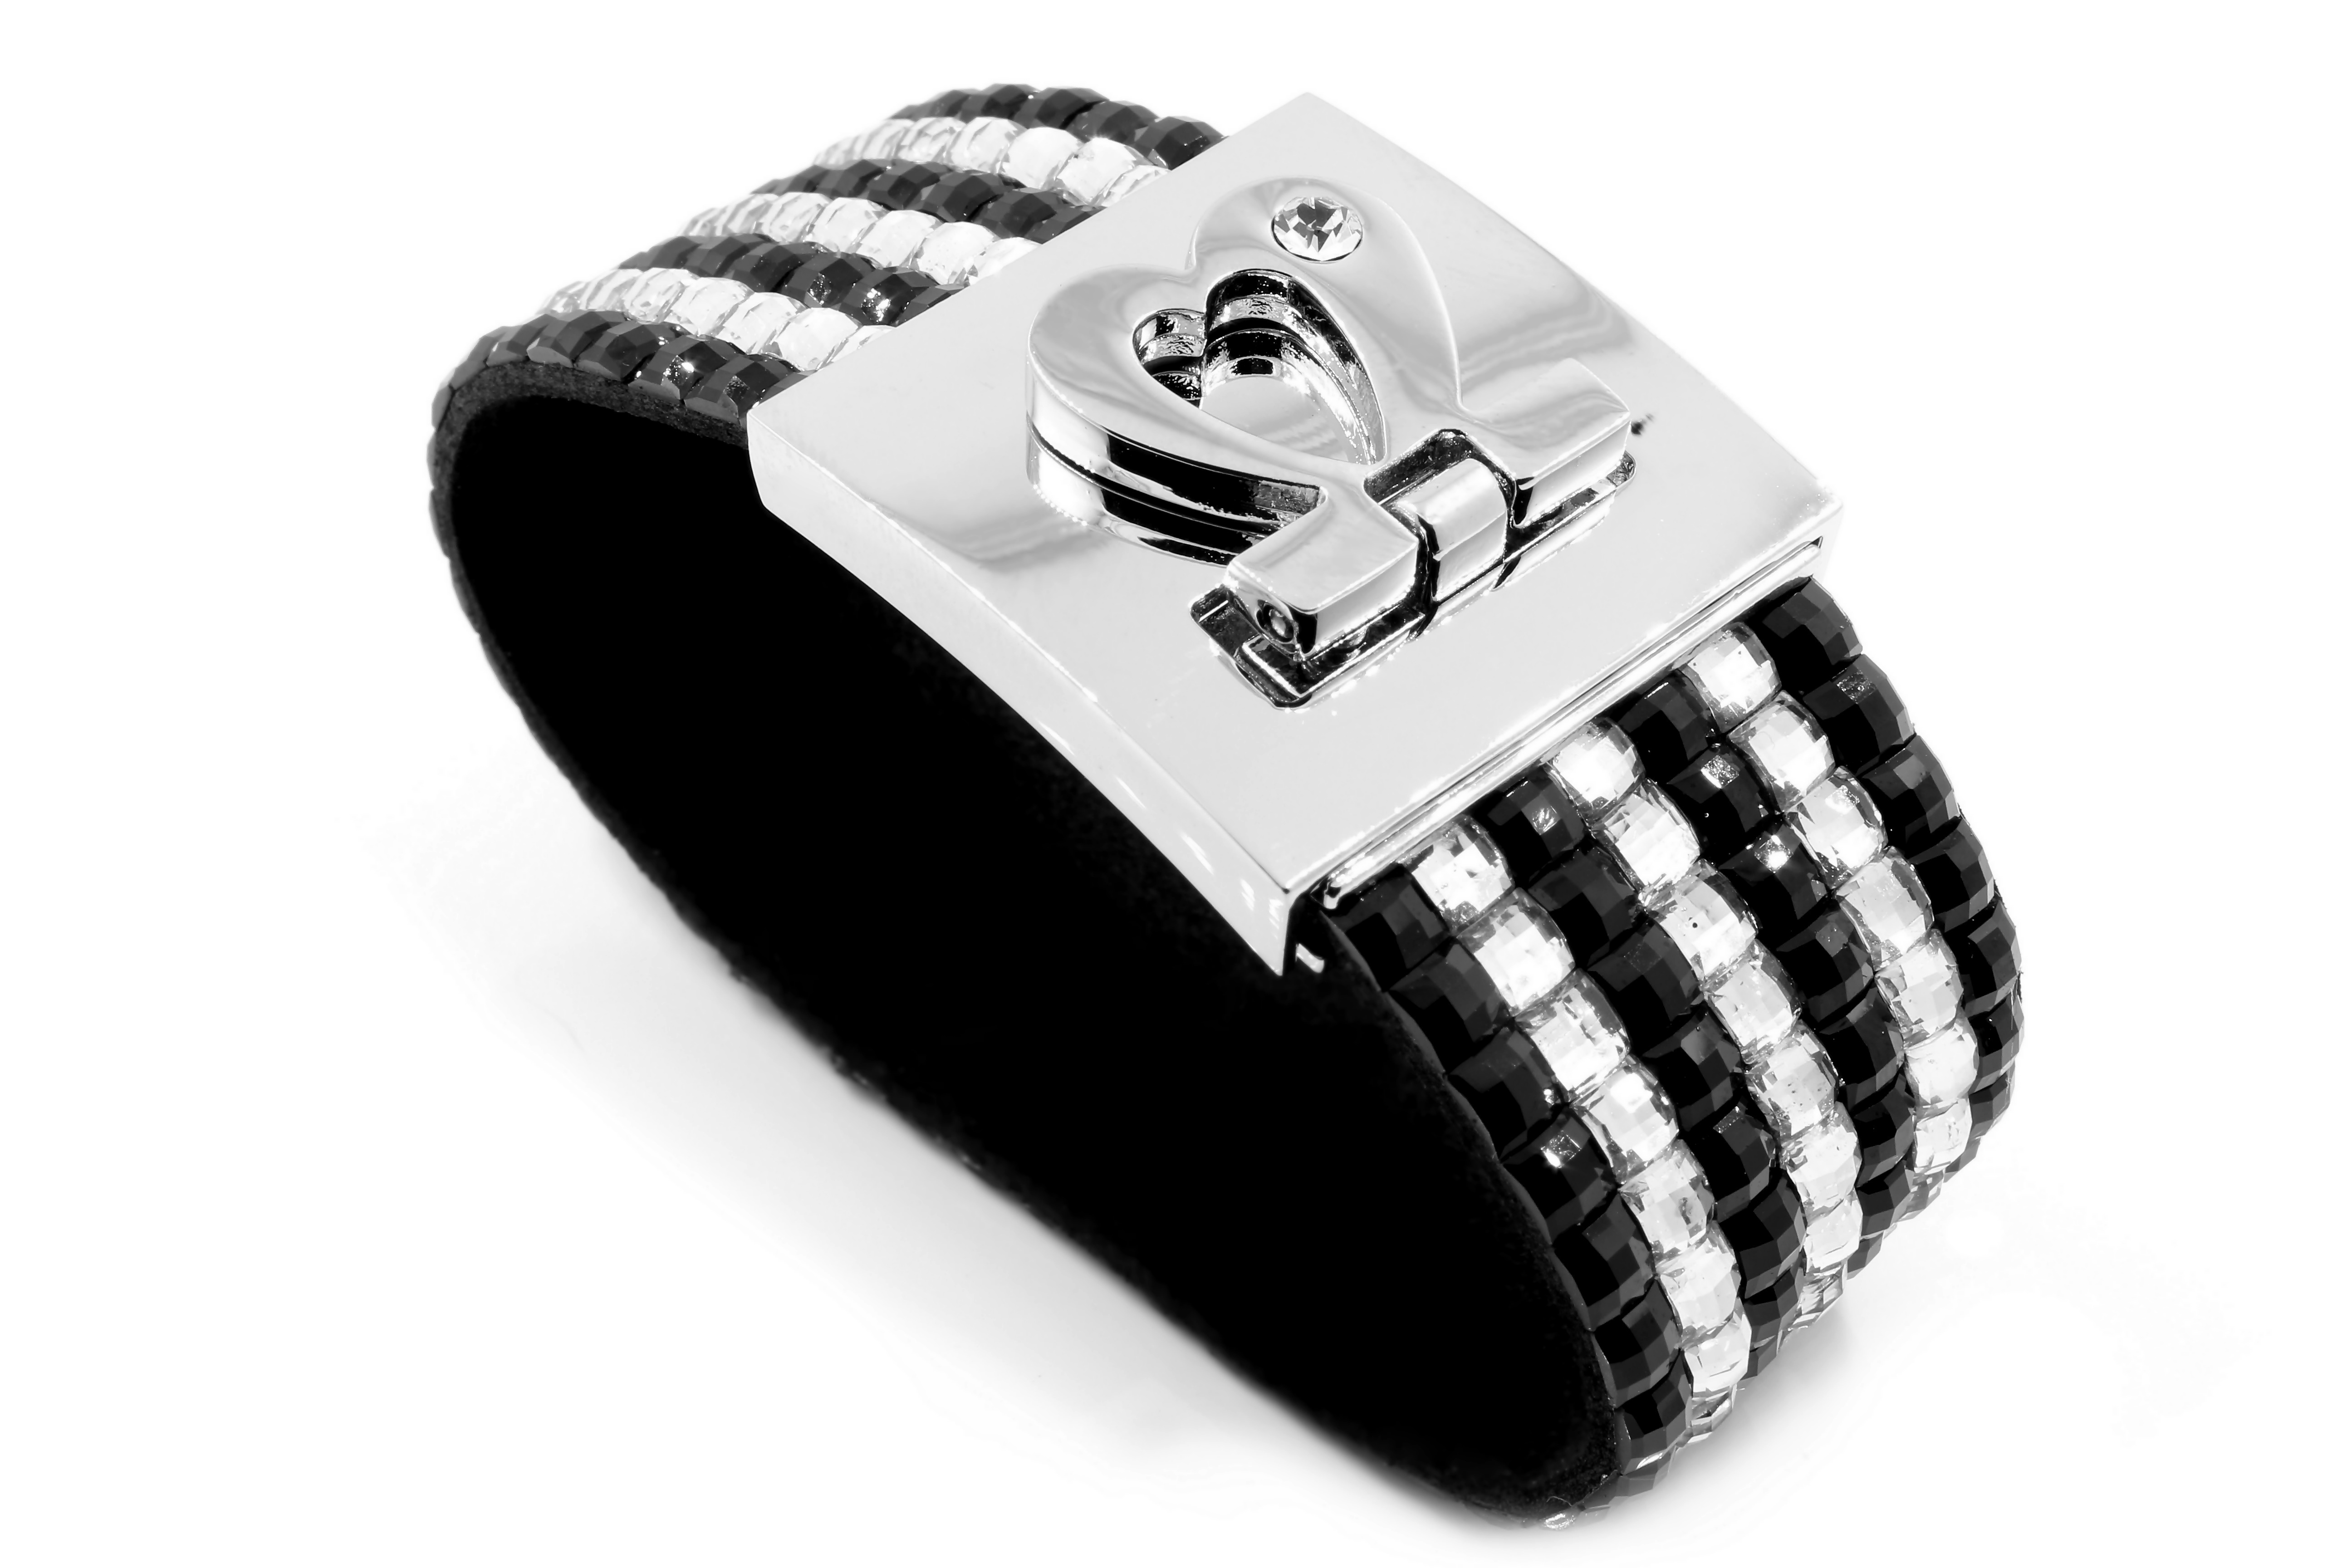
hand, white, ring, isolated, steel, gift, decoration, banner, metal, studio, fashion, black, merchandise, modern, jewelry, sparkle, bracelet, jewellery, jewel, punk, background, luxury, gold, women, silver, mens, beauty, joy, commercial, trade, iron, sale, elegance, pleasure, stainless, charm, brightness, jeweler, purchase, fashion accessory